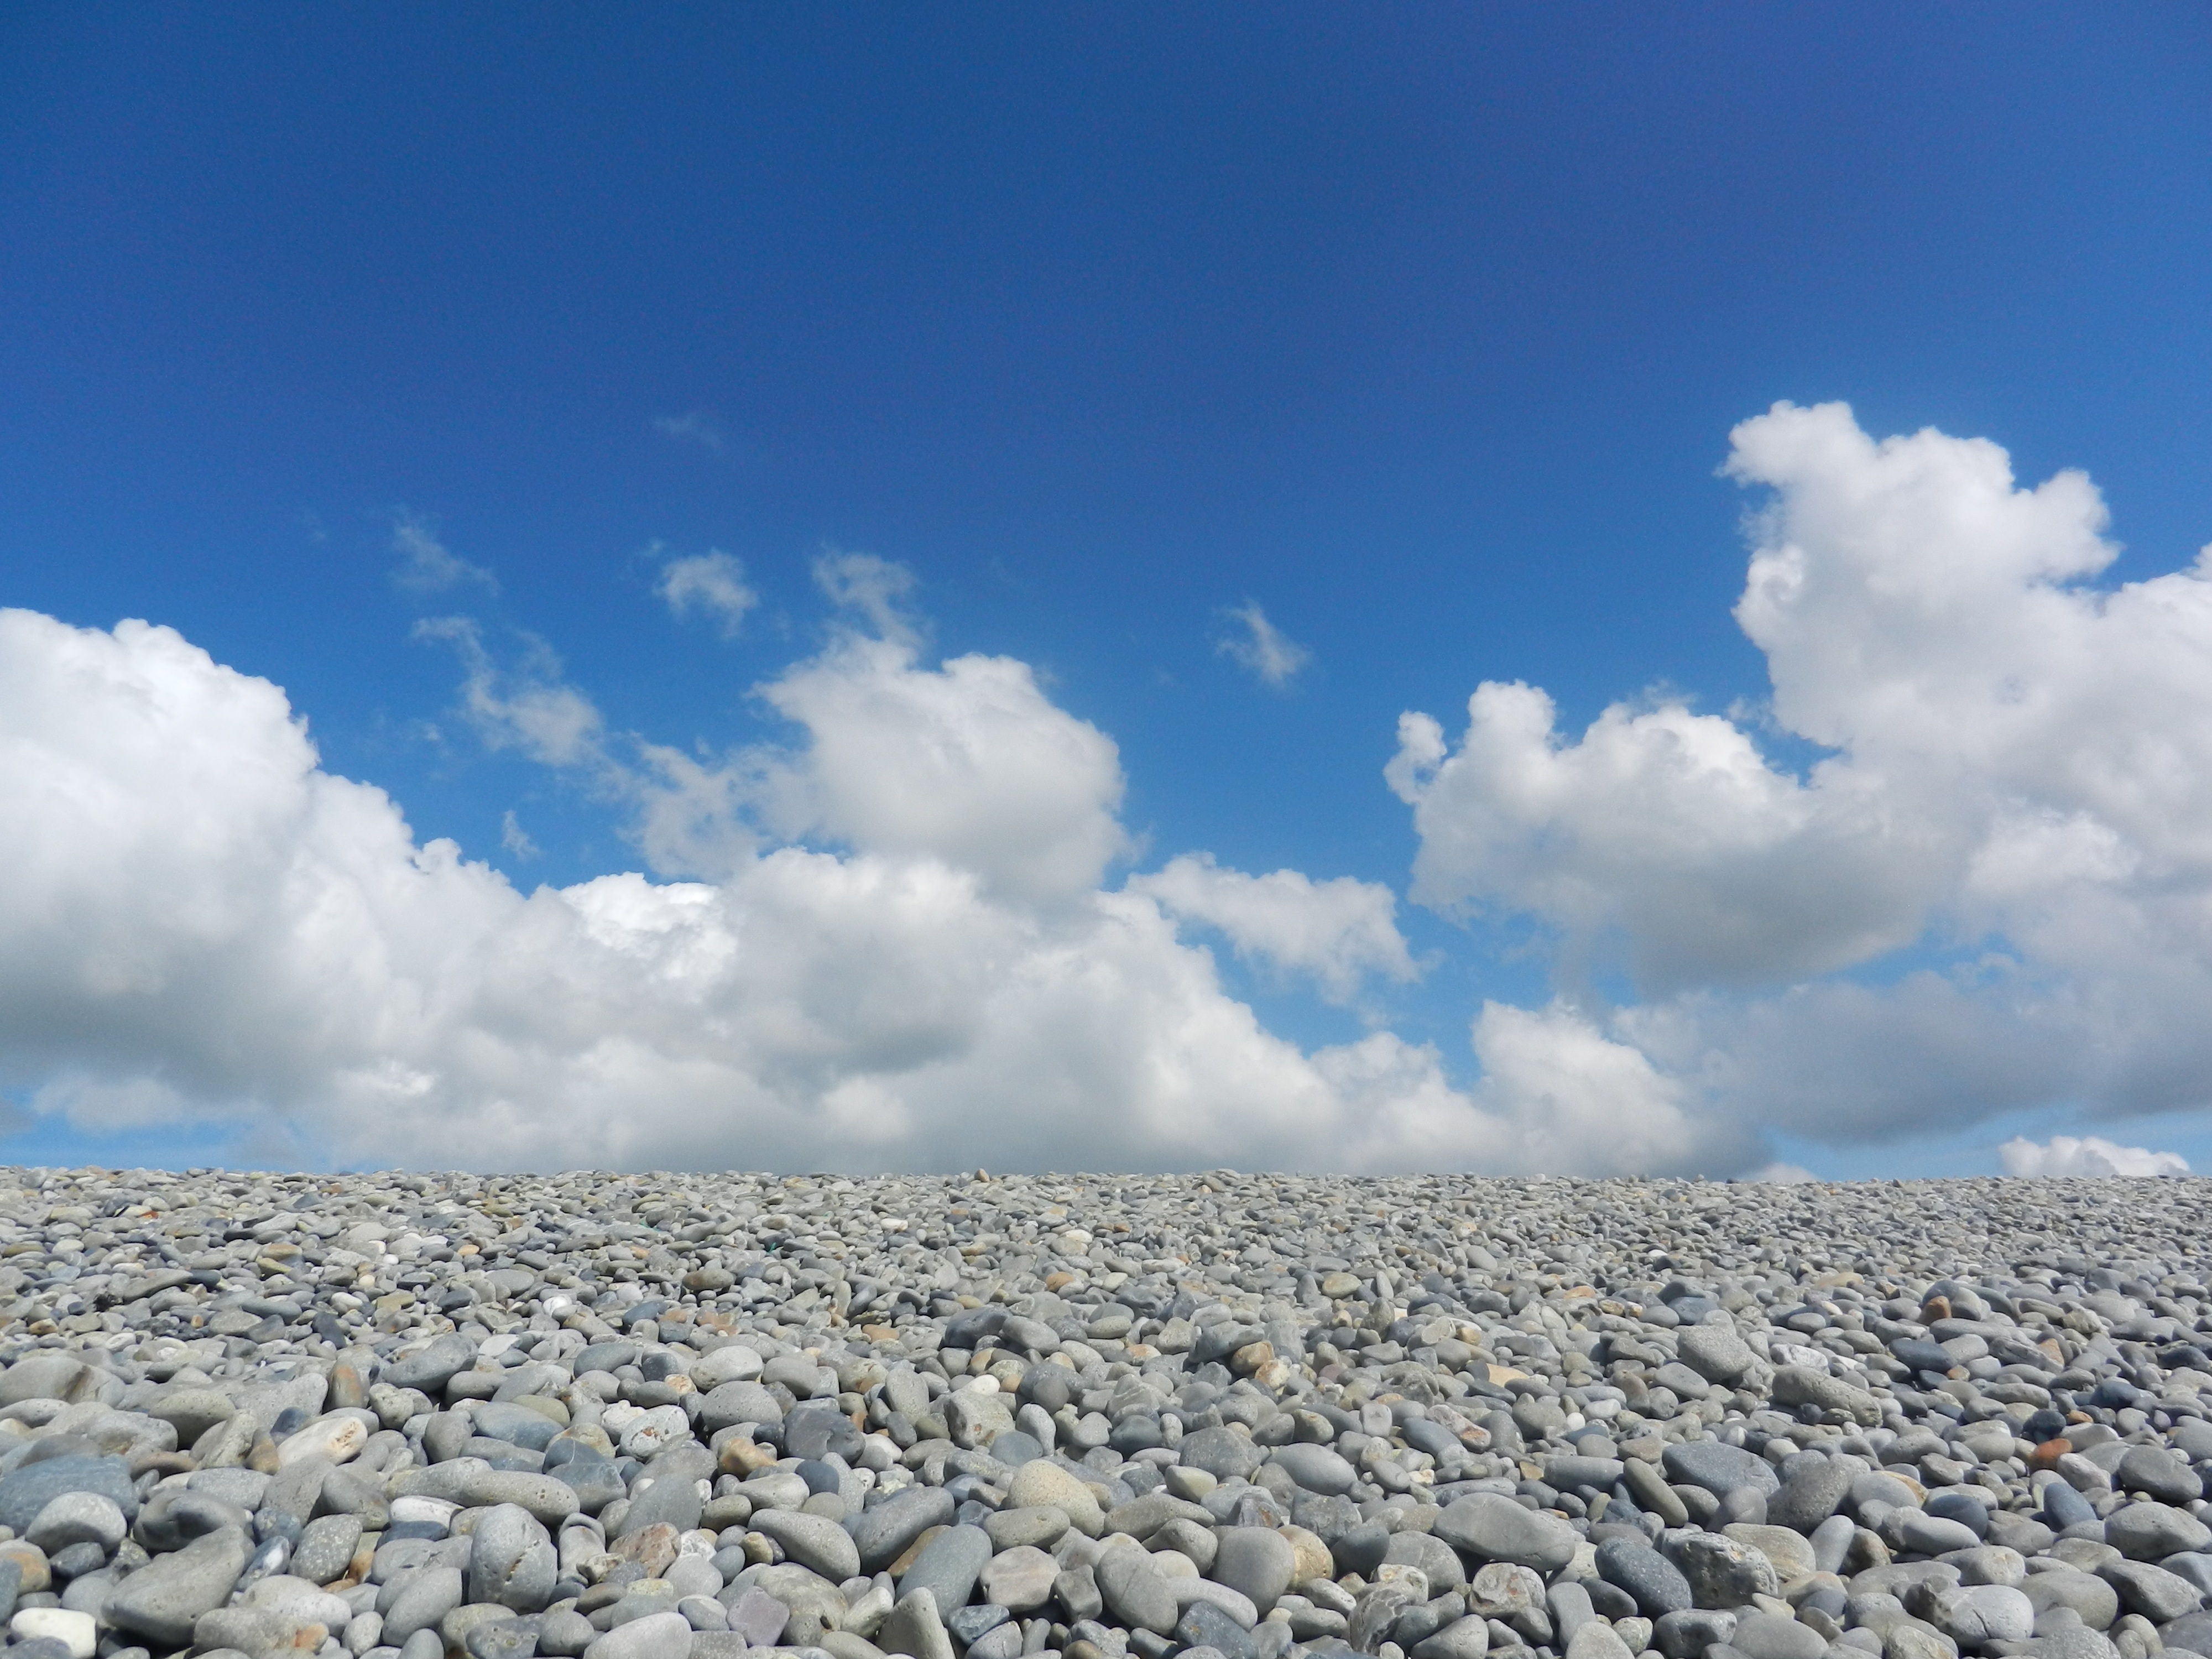
beach, landscape, sea, nature, sand, rock, horizon, mountain, snow, cloud, sky, sunlight, coastline, material, shingle, clouds, pebbles, plateau, ecosystem, meteorological phenomenon